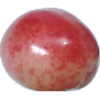
Label: Cherry Rainier 1